St. Andrew's School (Parañaque)

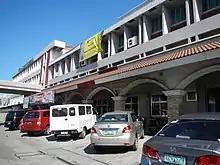
St. Andrew's School (Parañaque).

In the late 2005, the gymnasium was demolished to make way for a six-story building with the gymnasium at the top floor. The construction was finished early 2007.